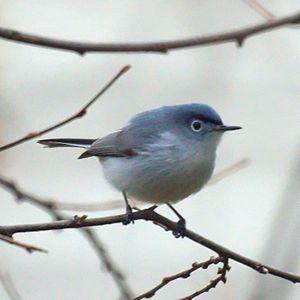
Le Gobemoucheron gris-bleu est une espèce d'oiseaux de la famille des Polioptilidae.